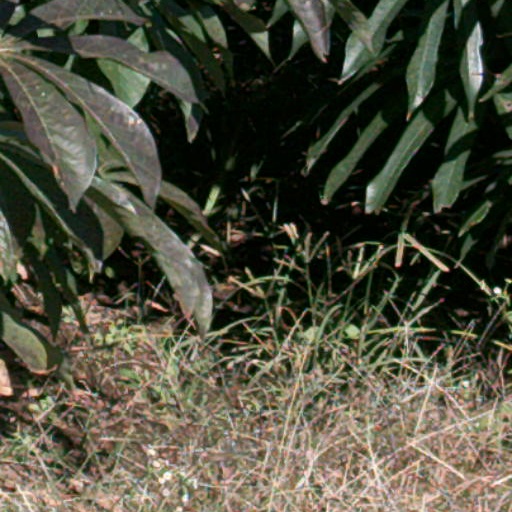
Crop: cassava